Hamish Kilgour

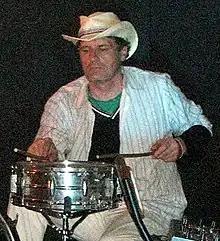
Kilgour in 2011

Hamish Kilgour (17 March 1957 – ) was a New Zealand musician who co-founded the indie rock band the Clean with his brother David in 1978. Kilgour also co-founded the band Bailter Space in 1987 as well as the band the Mad Scene in the 1990s. He later recorded as a solo artist.